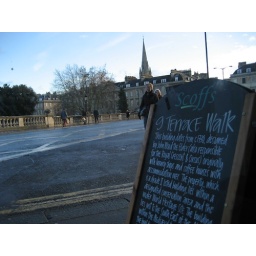
View from my table at a cafe in a building from 1730. The floor is slightly below ground level now.